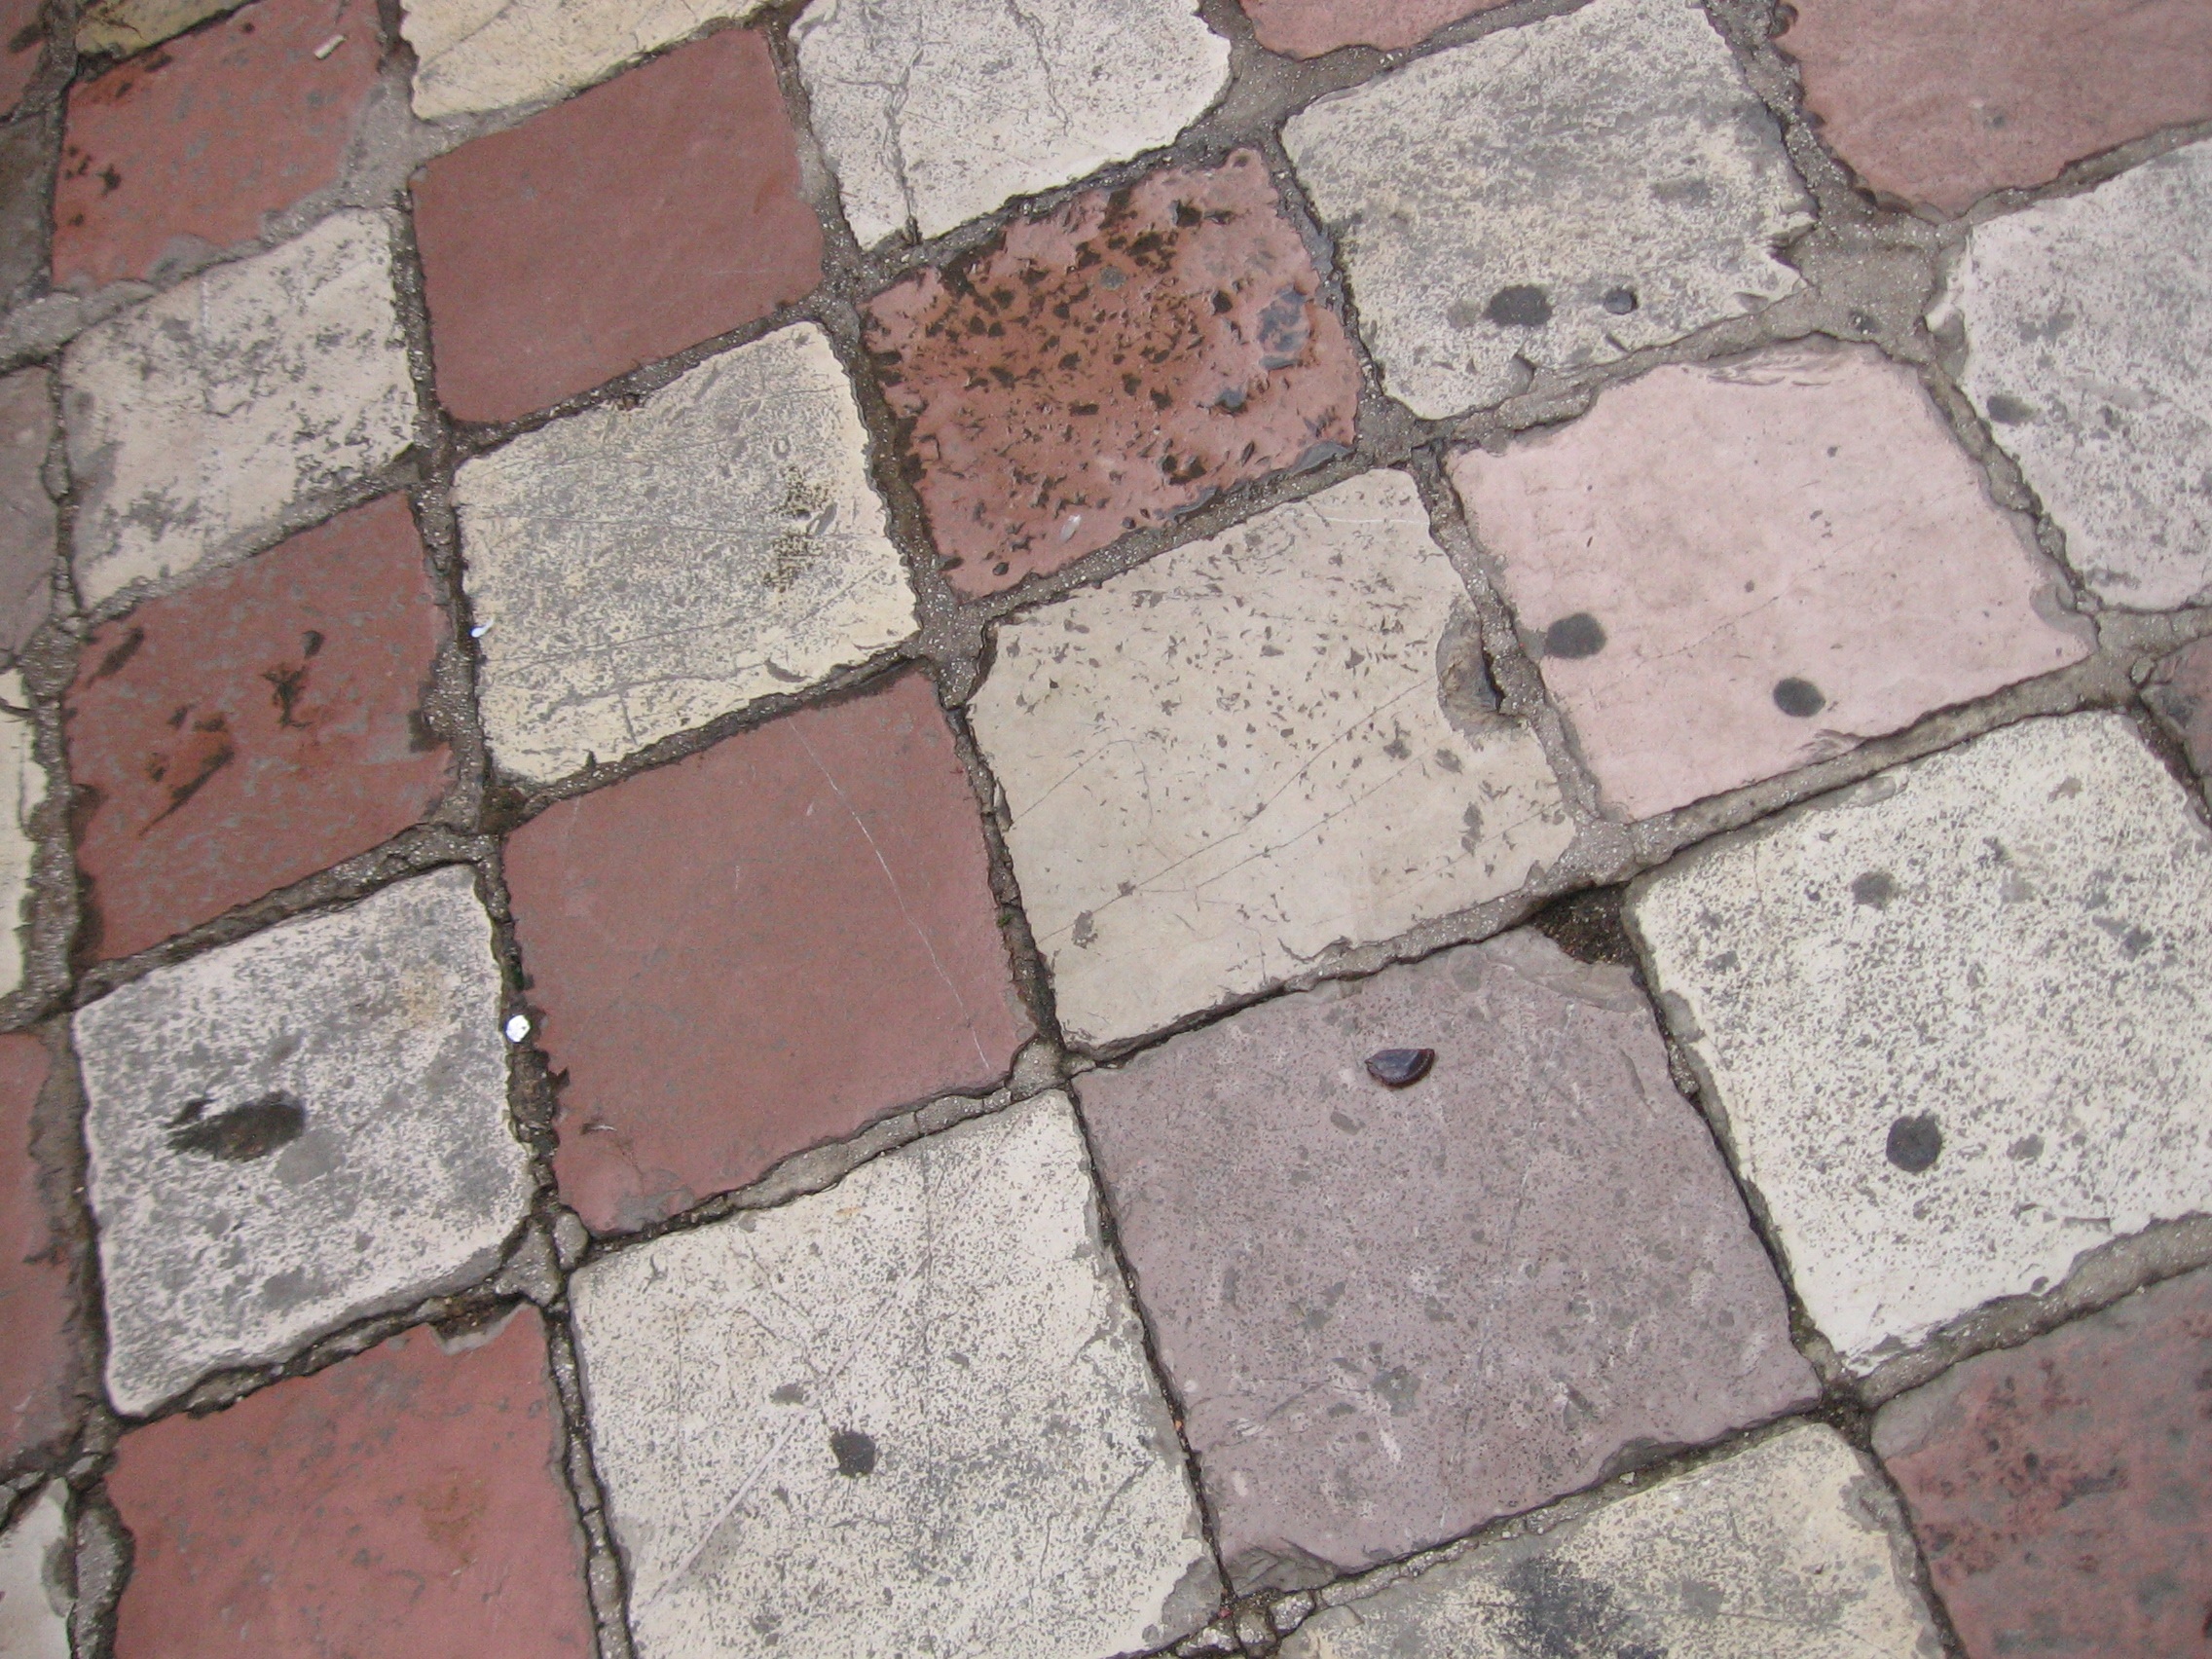
structure, white, retro, texture, floor, old, cobblestone, urban, wall, stone, asphalt, dark, pattern, red, color, square, soil, gray, tile, dirty, grunge, rough, brick, material, concrete, surface, cracked, block, textured, lines, colors, design, cement, brickwork, simple, solid, flooring, road surface, flagstone, abstracts